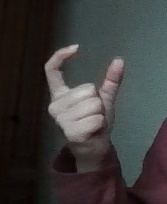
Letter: nun